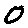
Label: 0